Andy Albert

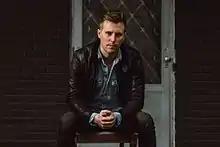
Albert in 2016.

Andrew Paul Albert is an American country music singer and songwriter from Roswell, Georgia, United States. His songwriting repertoire includes writing for artists such as Blake Shelton, Dustin Lynch, and Carrie Underwood.